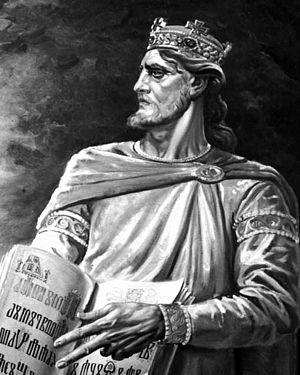
Dmitar Zvonimir, Demetrius en latin, duc puis roi de Croatie et de Dalmatie. Il est issu de la branche des Svetoslavić de la dynastie des Trpimirović.